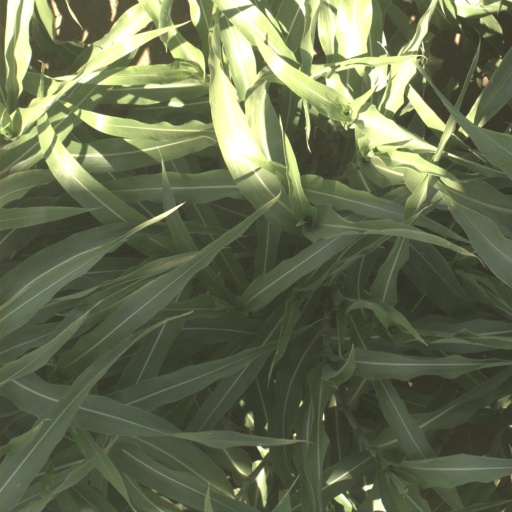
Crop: sorghum